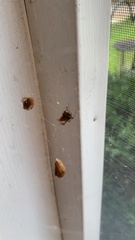
Species: Parasteatoda_tepidariorum